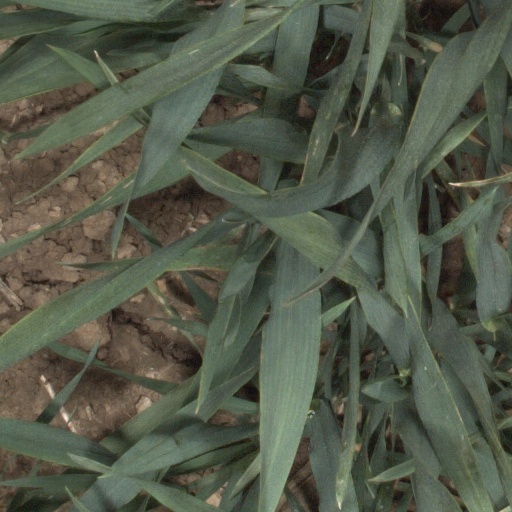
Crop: wheat